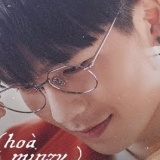
ca sĩ Hòa Minzy